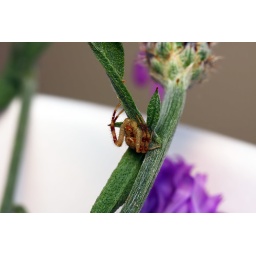
Crab Spider on a flower stem. The flowers are in a paper coffee cup.